St. Mary's Church, Himmelpforten

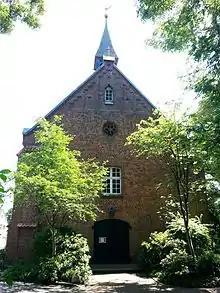
The western façade

However, Bonn's plan was not acknowledged by the general government of British-Hanoverian Bremen-Verden and thus the old church was mostly torn down in 1737, and rebuild to half of its previous length and slightly narrower. In 1738 Master Mason Christian Götze led the new construction. The new church was inaugurated in the same year and dedicated to the Holy Trinity. Like the abbey the present church is oriented. The eastern part of the northern wall and the adjacent part of the apsis wall of the old abbey church were maintained and thus integrated into the else new structure of today's St. Mary's. Generally the present church has smaller windows than the abbey, so that the bigger window openings in the preserved northern wall are now partially blocked up to fit the smaller windows.